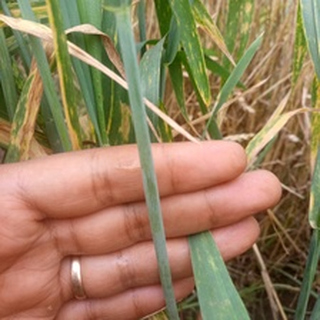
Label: healthy_wheat